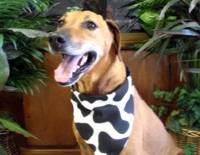
Label: dog